Territorial claims in Antarctica

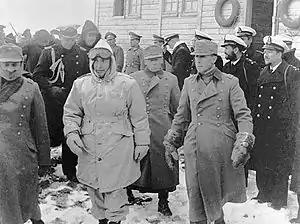
President of Chile Gabriel Gonzalez Videla during his visit in the 1940s. With this he became the first head of government and state to visit Antarctica.

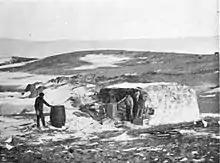
Hut built at Hope Bay in 1903. It was there that the only instance of shots fired in anger on the Continent occurred in 1952.

Argentina and Chile have a long history in Antarctica. In 1893, when Argentina started issuing whaling, hunting and fishing licenses in Antarctic waters, the Chilean government protested and issued fishing ordinances of its own, with the goal of preventing the indiscriminate exploitation of maritime resources and their potential extinction. The Chilean Navy was tasked with stopping clandestine fishing vessels, but their presence proved ineffective. In early 1906, the Chilean government granted permits to private business ventures to settle the lands beyond the South Shetland islands, with the goal of establishing a permanent presence in the region and improving Chile's control of the area. Argentina protested immediately.